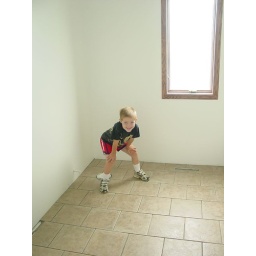
this is where the toilet will go in the main floor bathroom.